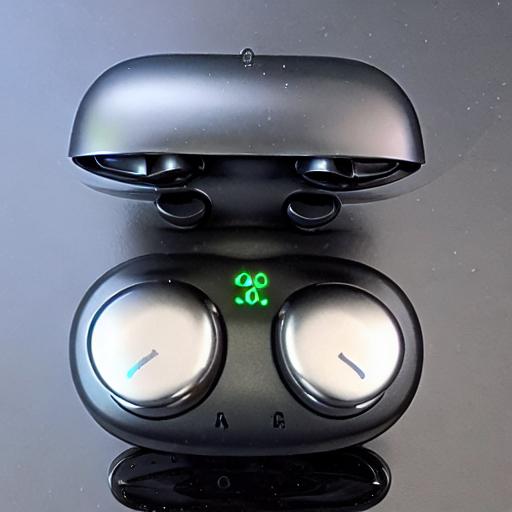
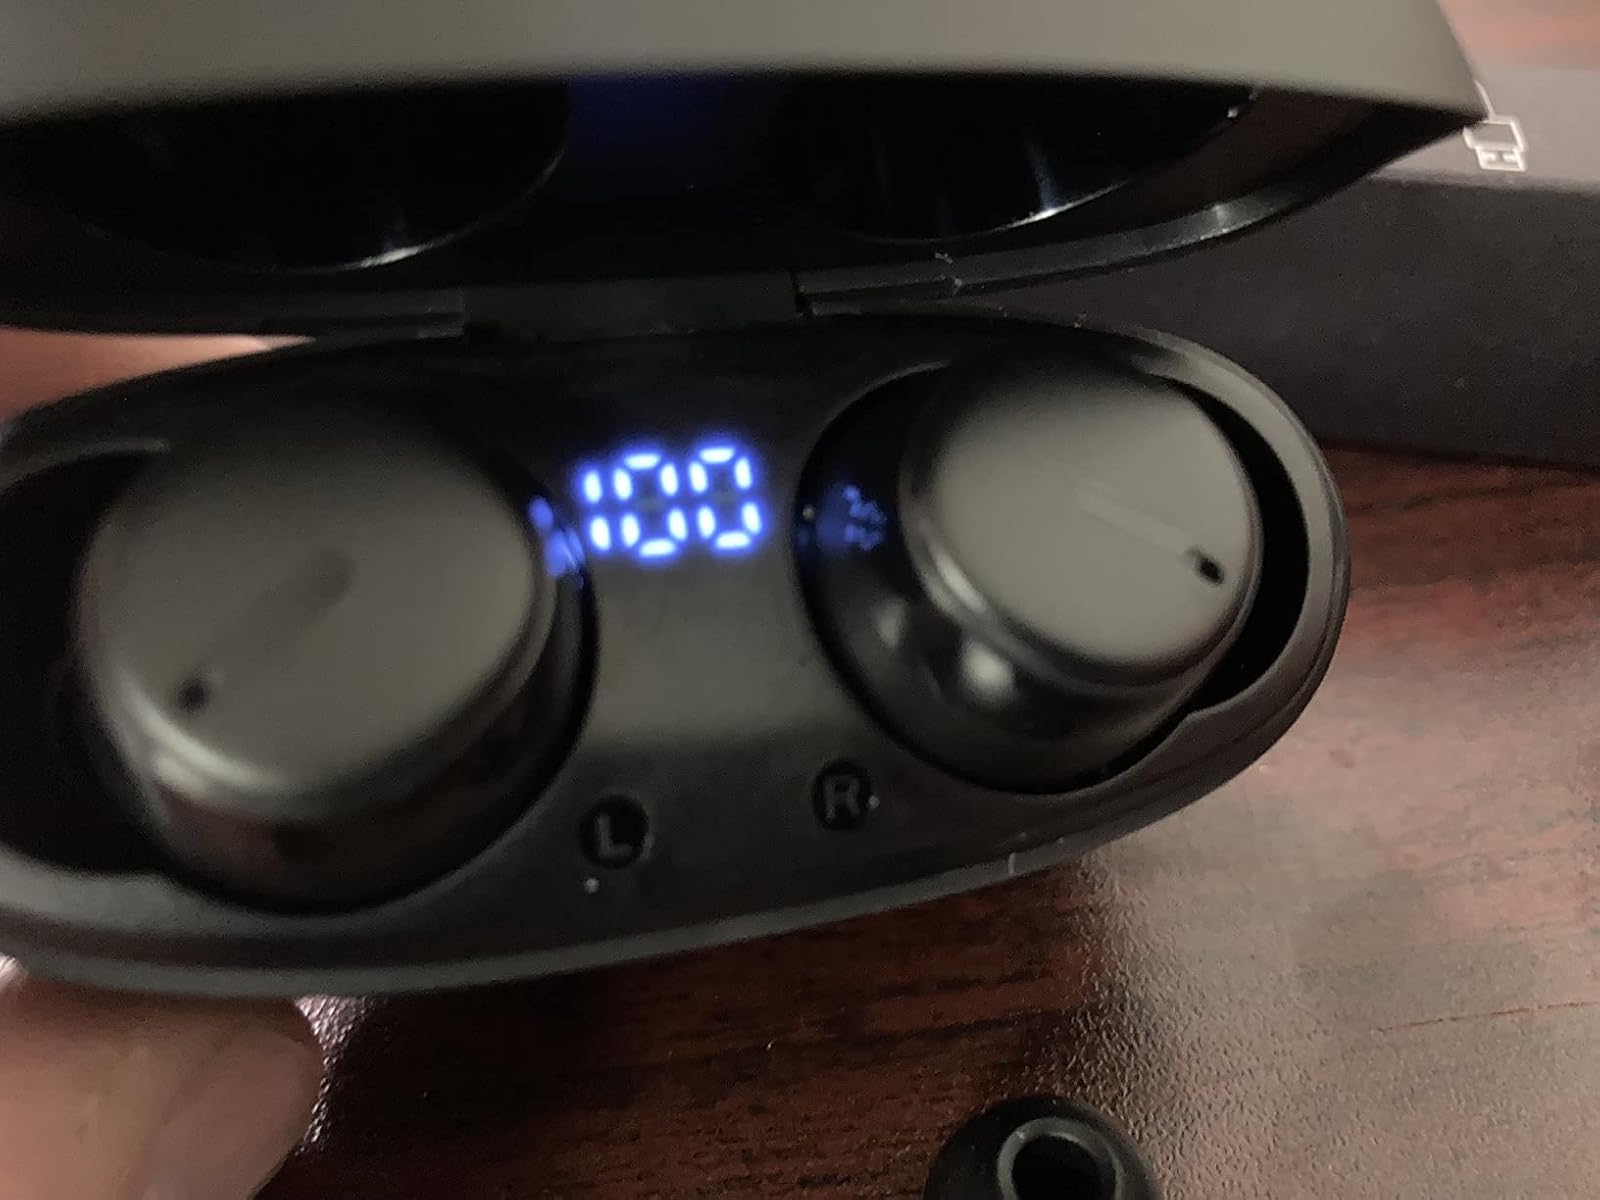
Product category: earbuds
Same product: no